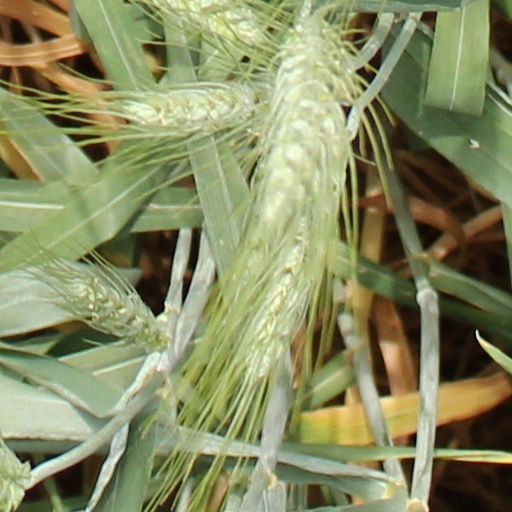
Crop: wheat